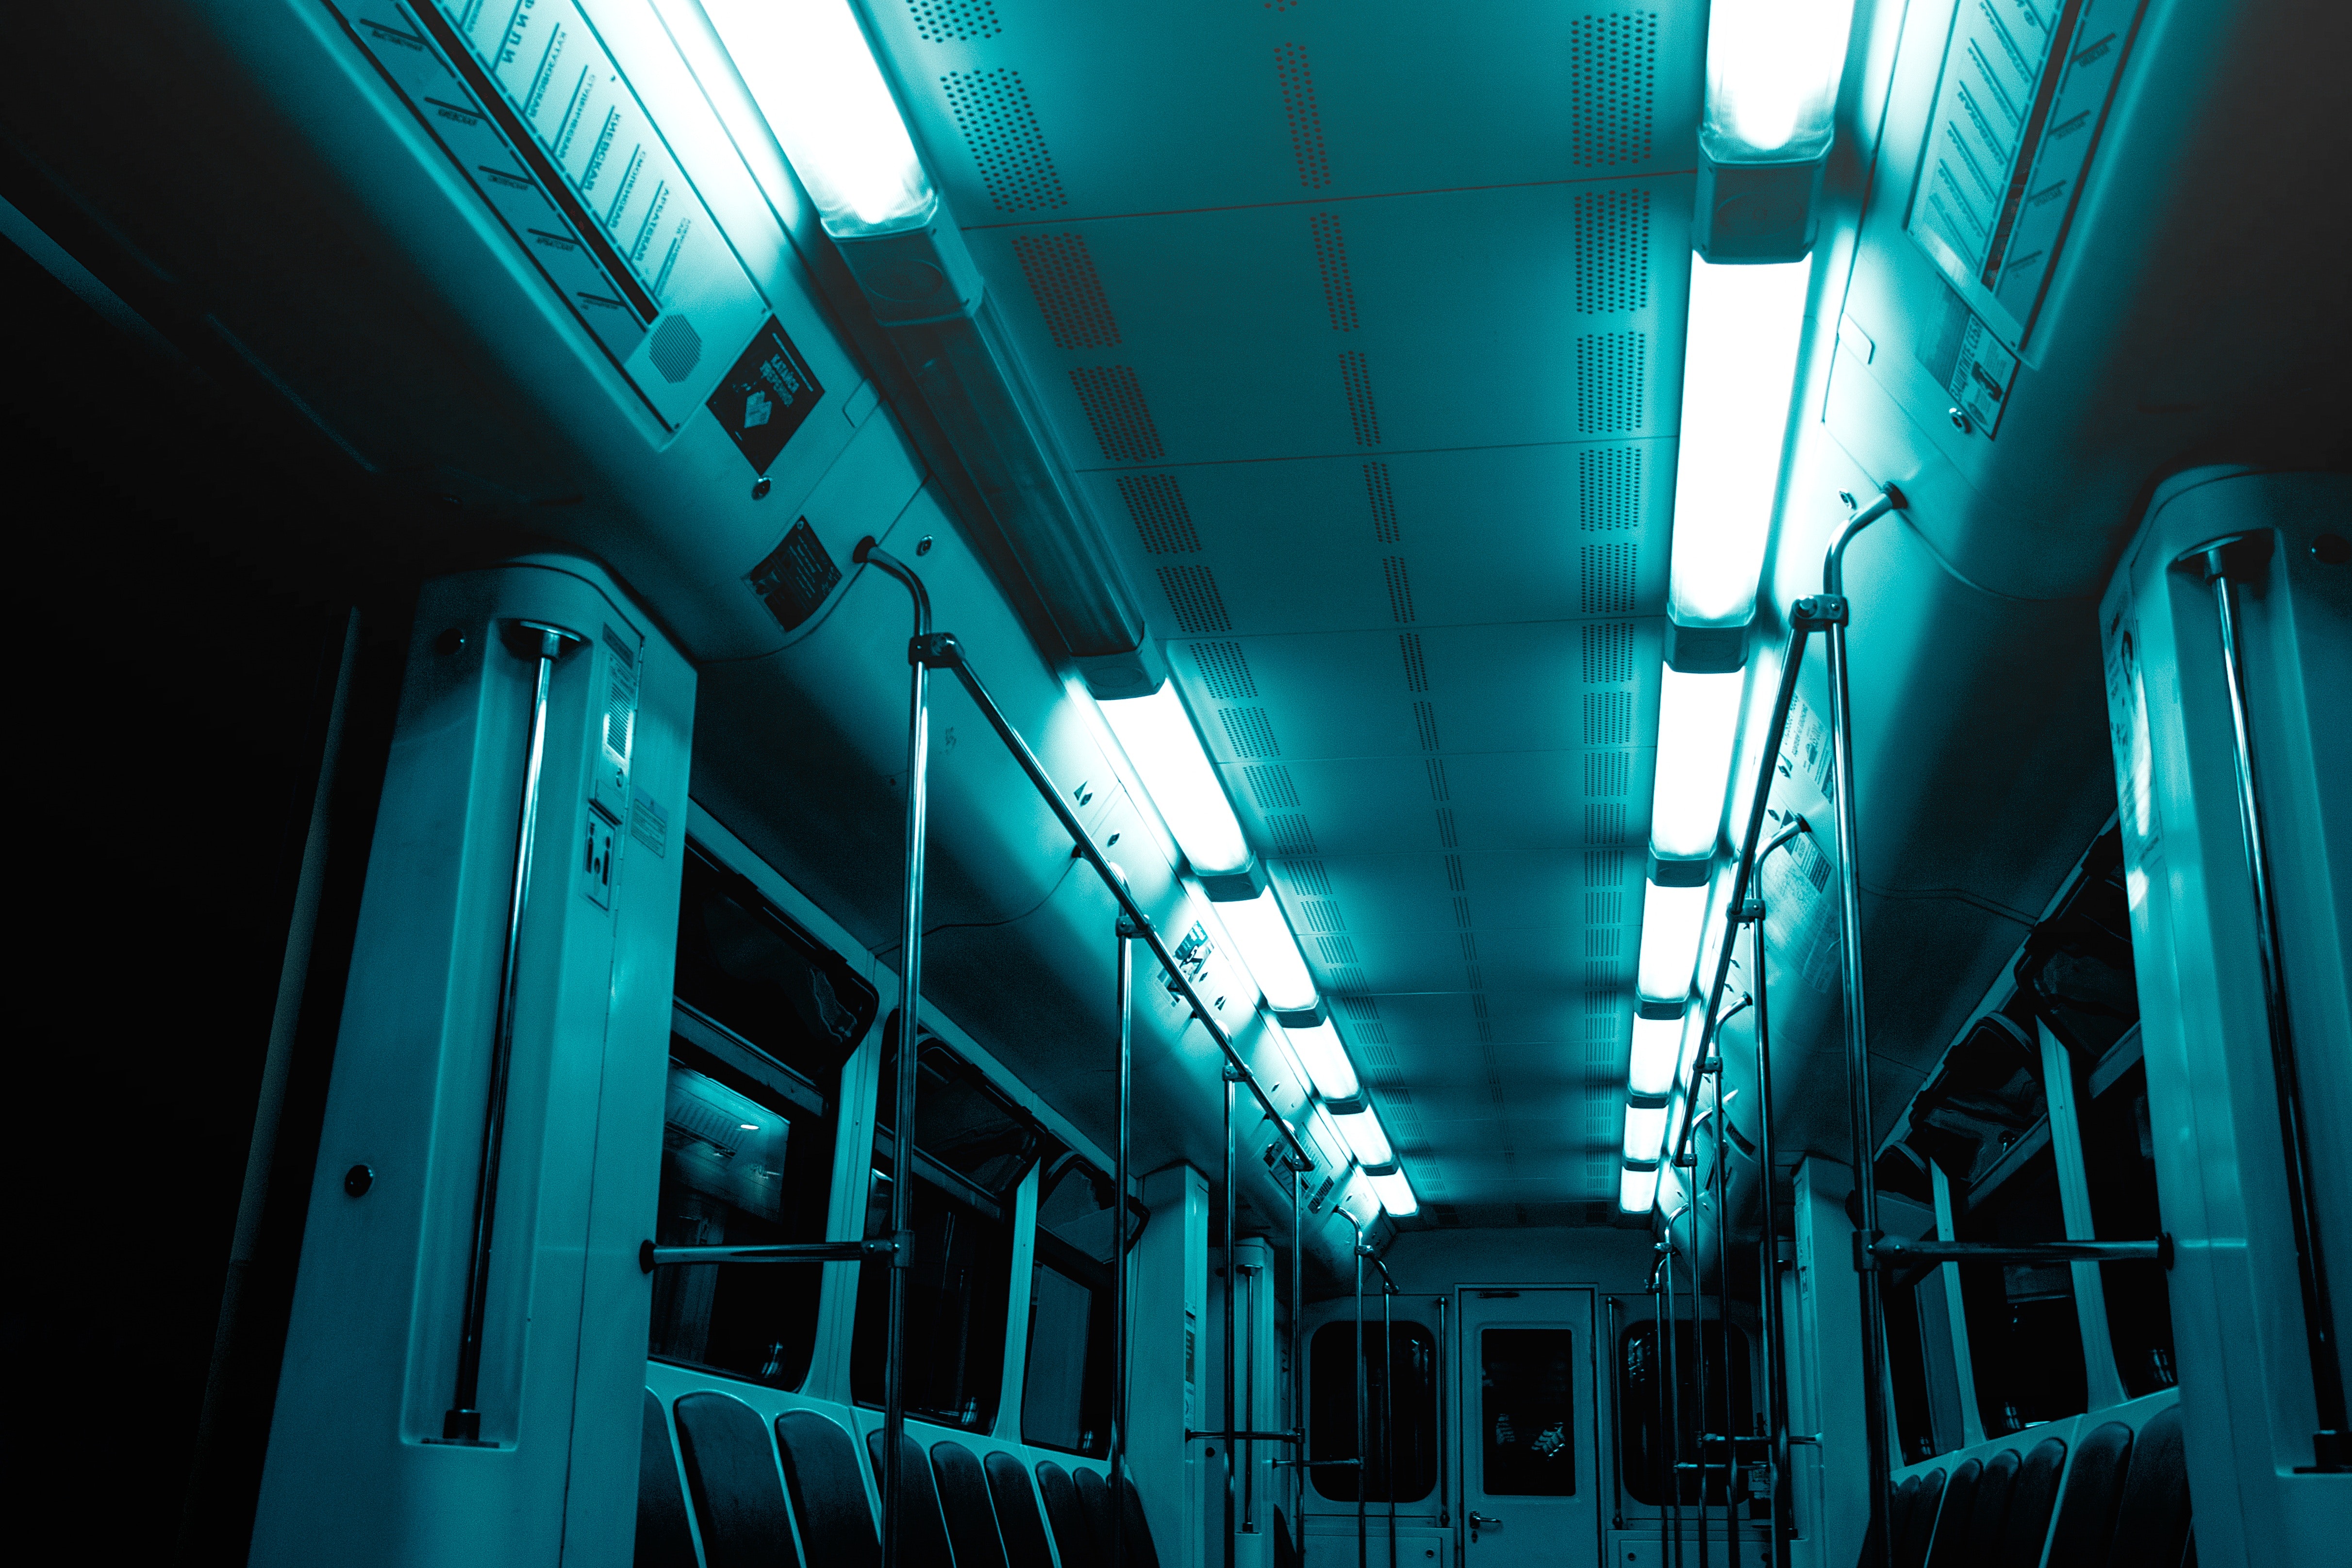
blue, green, turquoise, light, lighting, urban area, ceiling, line, architecture, building, night, city, Colorfulness, darkness, metal